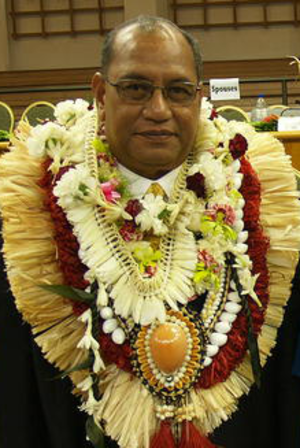
Christopher Loeak
Christopher J. Loeak er en marshallesisk politiker. Han var Marshalløernes præsident fra 2012 til 2016.